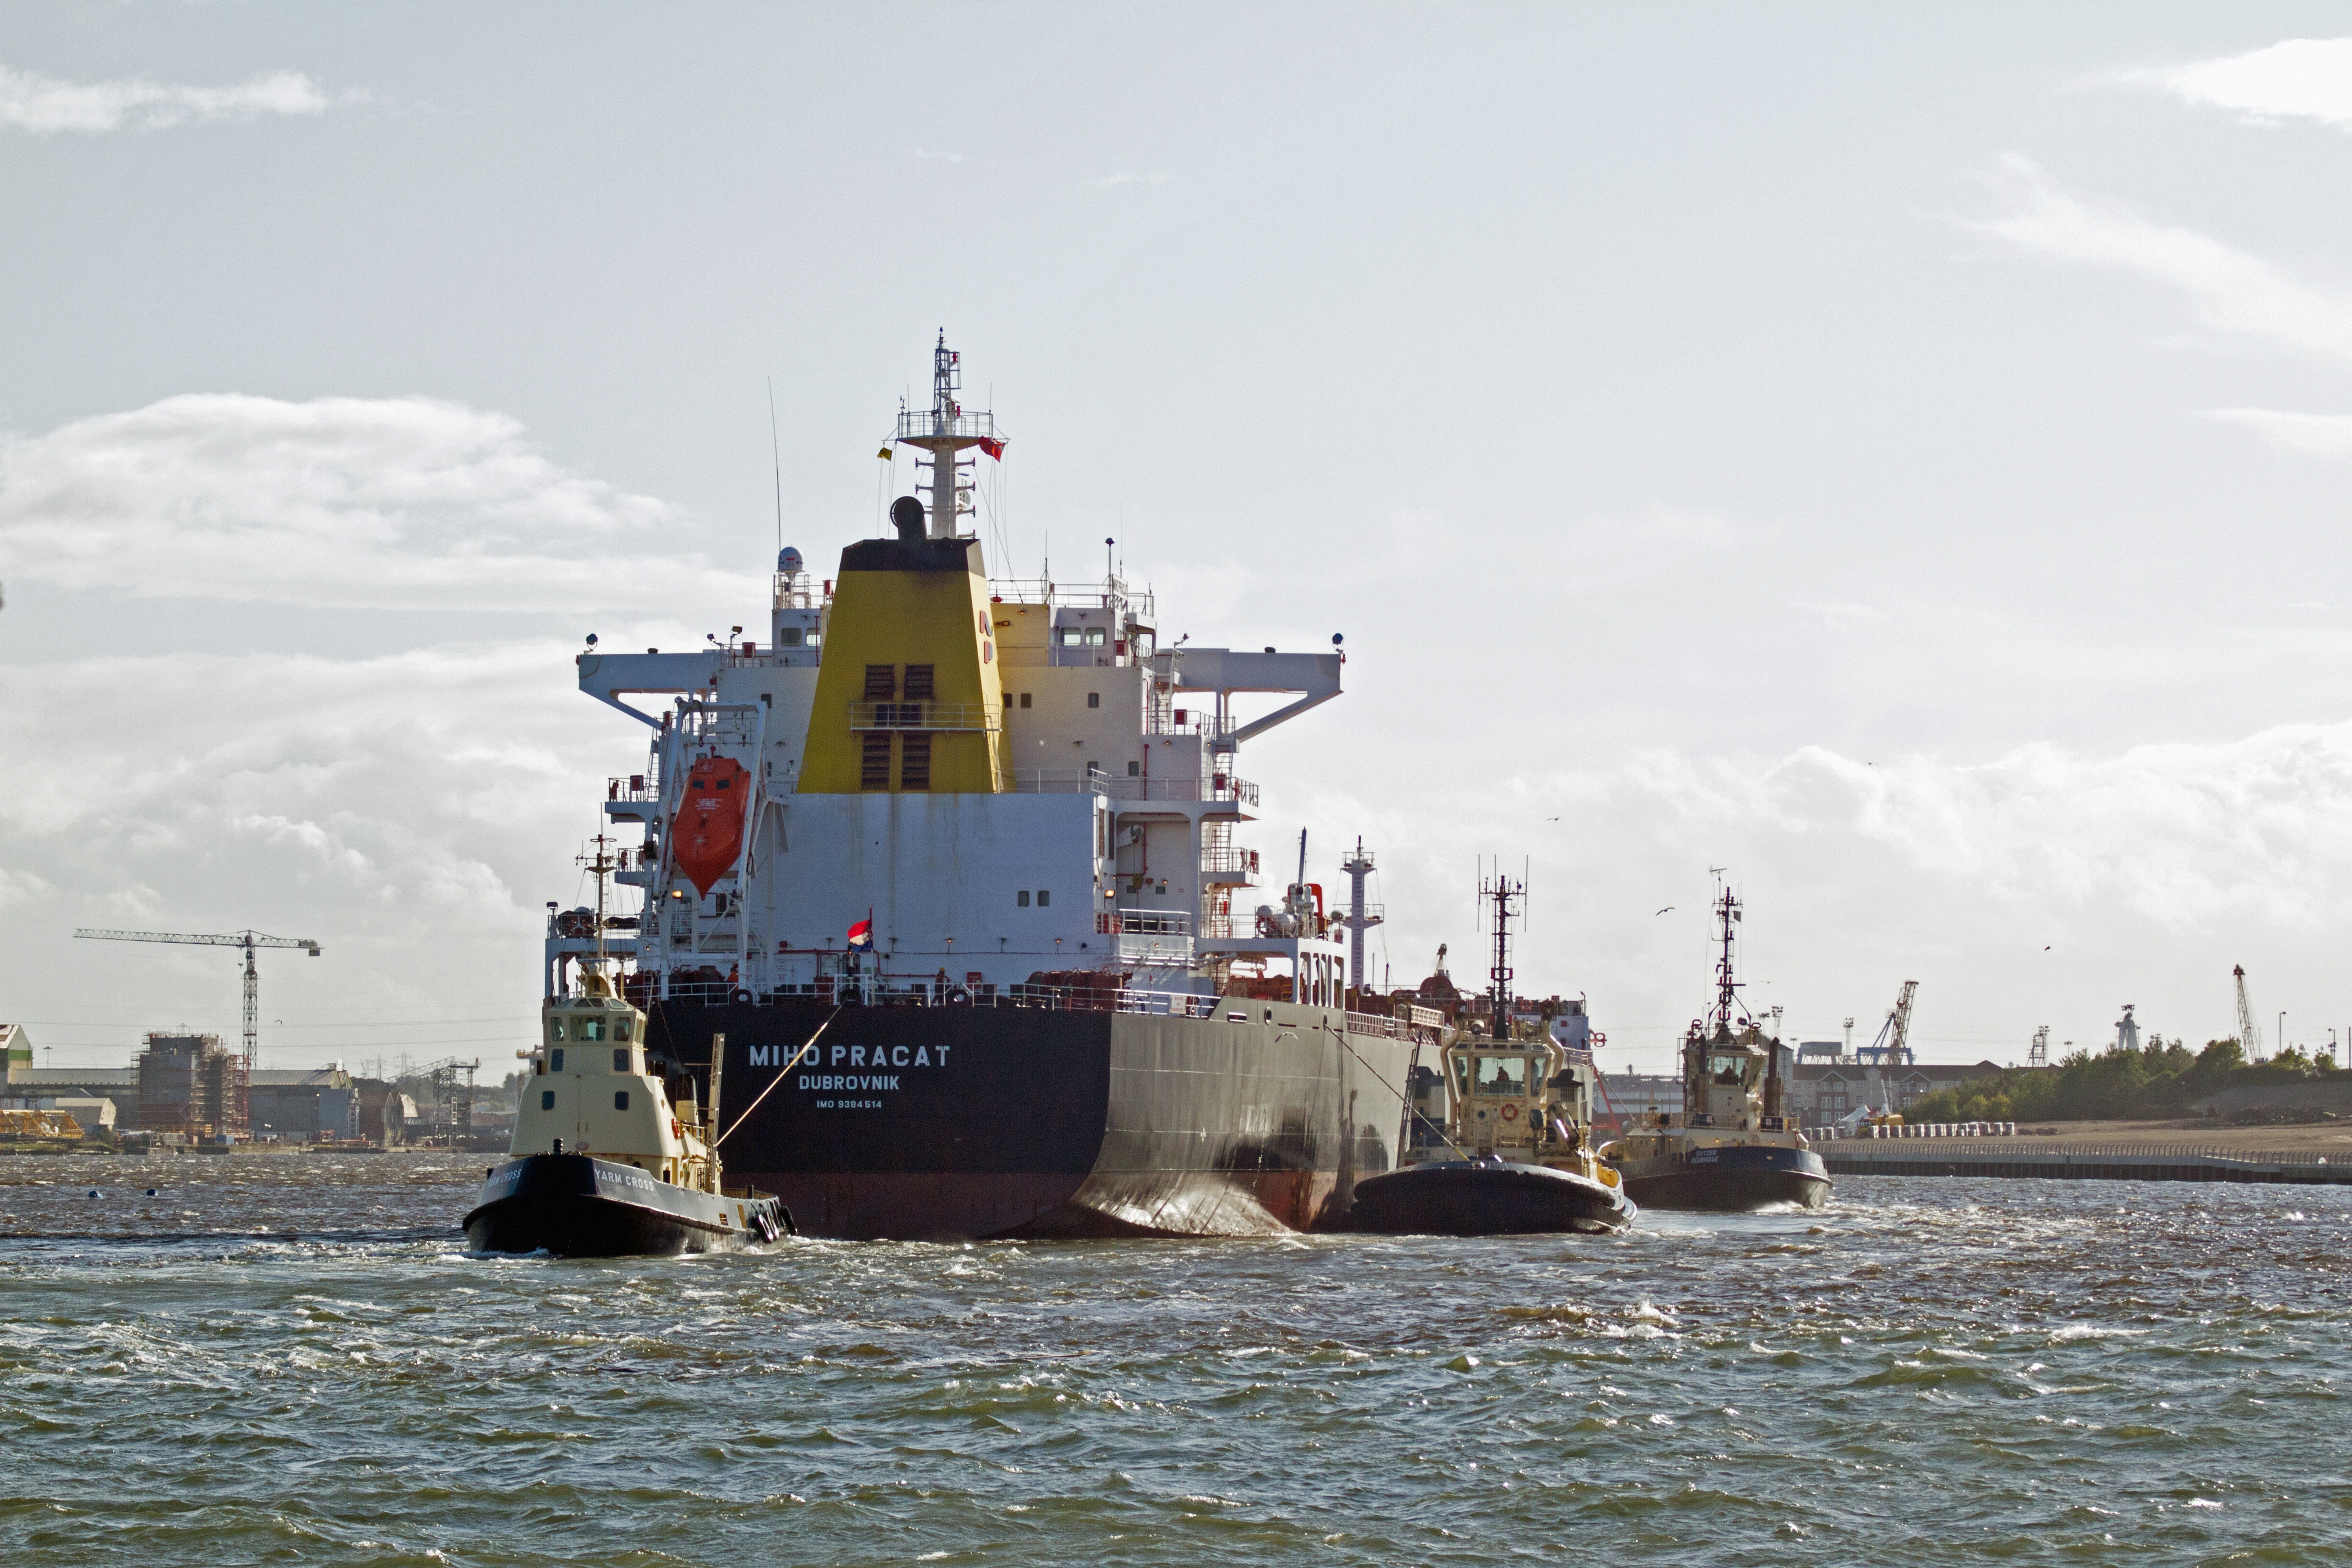
sea, ship, vehicle, cargo ship, channel, shipping, tugboat, watercraft, frigate, newcastle, fishing vessel, destroyer, freight transport, river tyne, tank ship, bulk carrier, research vessel, anchor handling tug supply vessel, guided missile destroyer, miho pracat